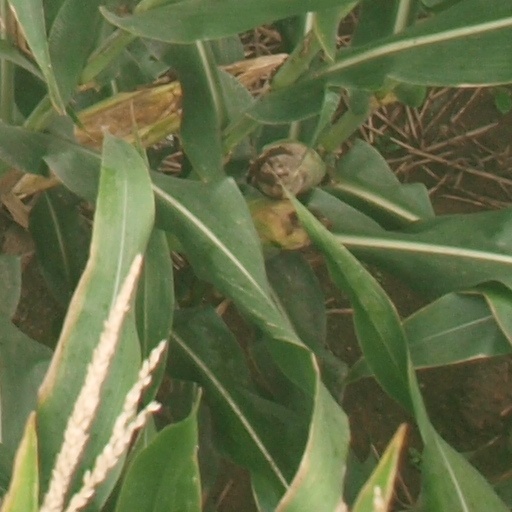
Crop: maize; corn